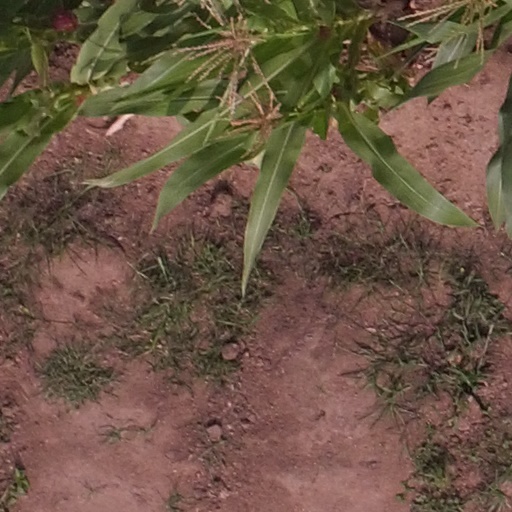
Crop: maize; corn